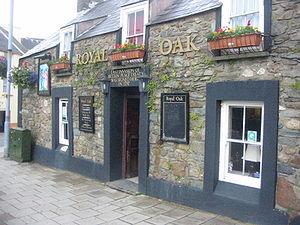
La bataille de Fishguard est le nom donné à un débarquement militaire français en Grande-Bretagne survenu du 22 février au 24 février 1797 pendant la guerre de la Première Coalition. Ce débarquement, qui se solda par une cuisante défaite pour les envahisseurs, fut le dernier de l'histoire britannique.